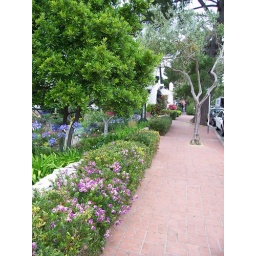
The blue flowers near the tree on the left are Lily of the Nile.